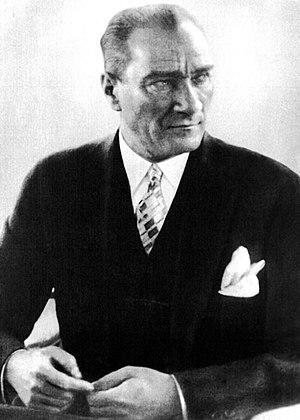
Kemal Atatürk, communément appelé Mustafa Kemal Atatürk ou parfois simplement Mustafa Kemal, né en 1881 à une date inconnue à Salonique et mort le 10 novembre 1938 à Istanbul, est un homme d'État turc, fondateur et premier président de la République de Turquie de 1923 à 1938.